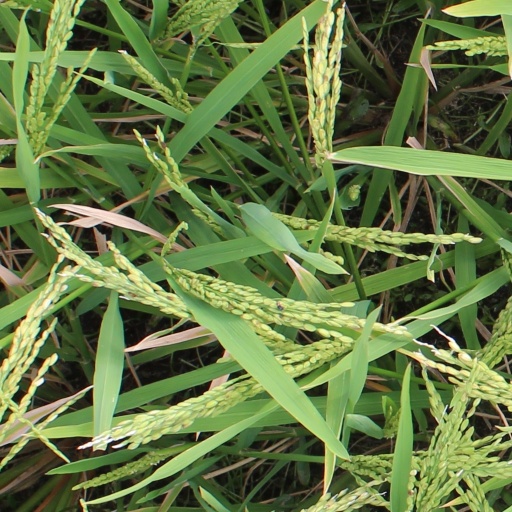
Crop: rice